Culture of Apulia

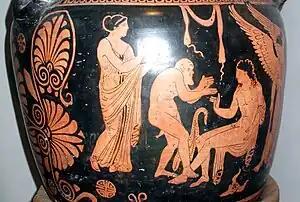
Apulian Krater at the Jatta National Archaeological Museum

Housed in the Jatta Palace in Ruvo di Puglia, it is the only example in Italy of a 19th-century private collection that has remained unchanged since the original museum design. The pieces preserved in the museum are from the collection gathered by the judge and archaeologist Giovanni Jatta (1767–1844) and his brother Giulio in the first half of the 19th century, being expanded by his nephew of the same name and acquired by the Italian state in 1991. A significant part of the collection consists of ceramics, mostly vases, from Magna Graecia, collected mainly in the Ruvo region, but also in those of Canosa and Taranto. Some pieces were collected in Greece.